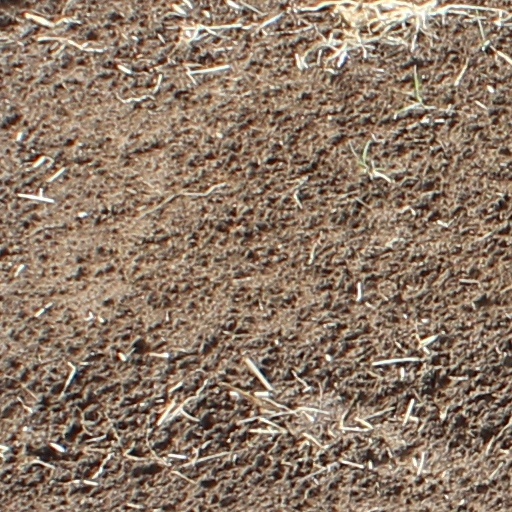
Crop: wheat